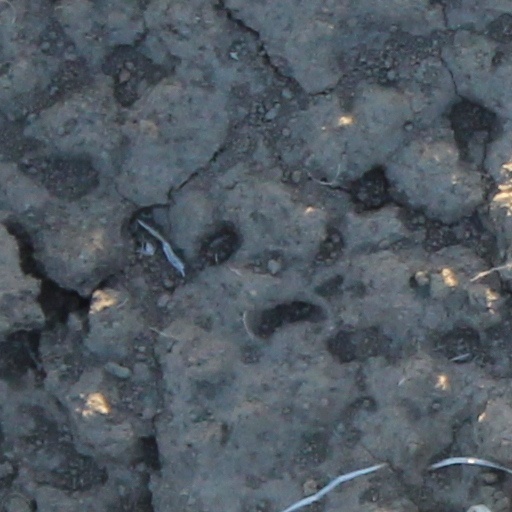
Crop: wheat